2009 Mediterranean Games

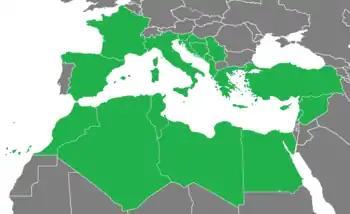
Participating countries

A total of 3,368 athletes (2,183 men and 1,185 women) from 23 member nations of the International Committee of Mediterranean Games participated (ICMG) in the Games. The number of participating countries was the greatest in Mediterranean Games history (equivalent to Tunis 2005). The total number of female athletes was an all-time high. Women took part in the Games for the first time in 1967. Italy and Greece had the largest teams, with 452 athletes for Italy and 391 for Greece. Andorra sent the smallest delegation of 13 members.